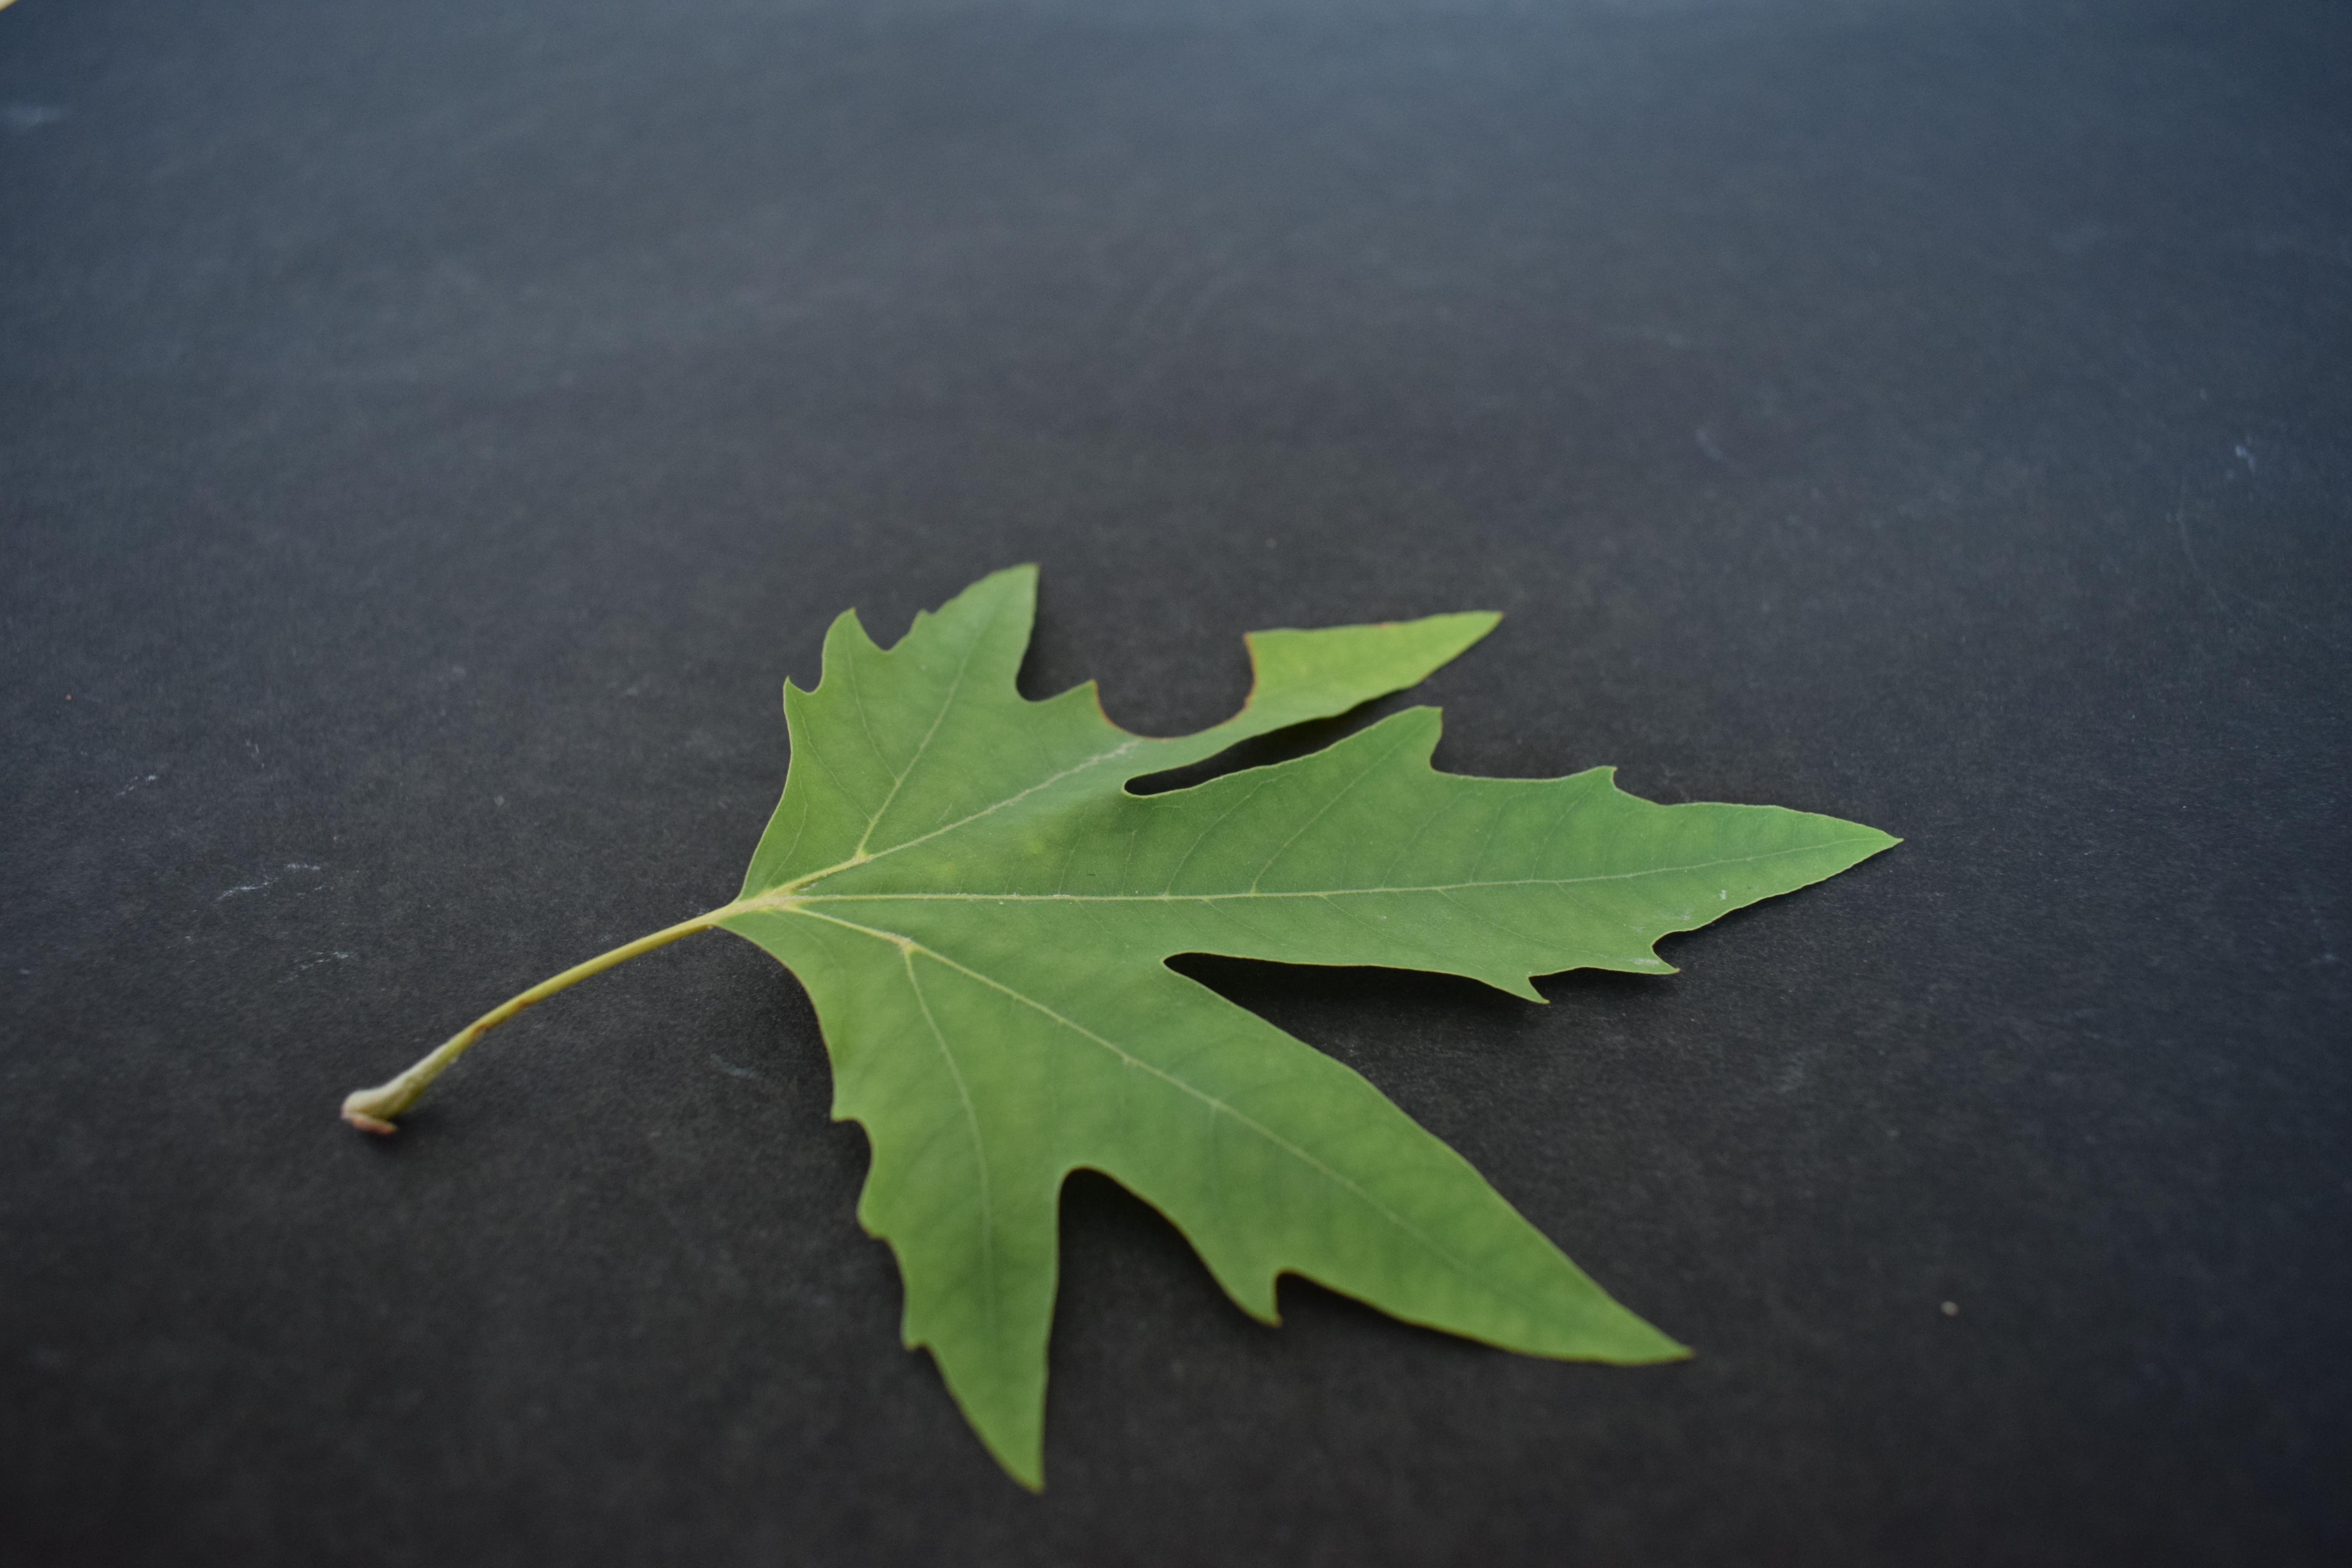
Plant species: Chinar